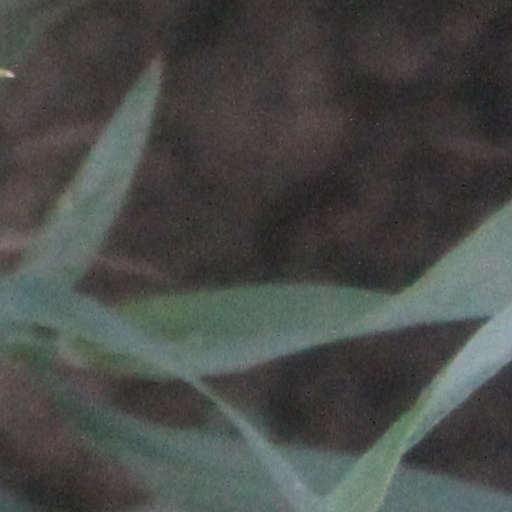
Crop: wheat